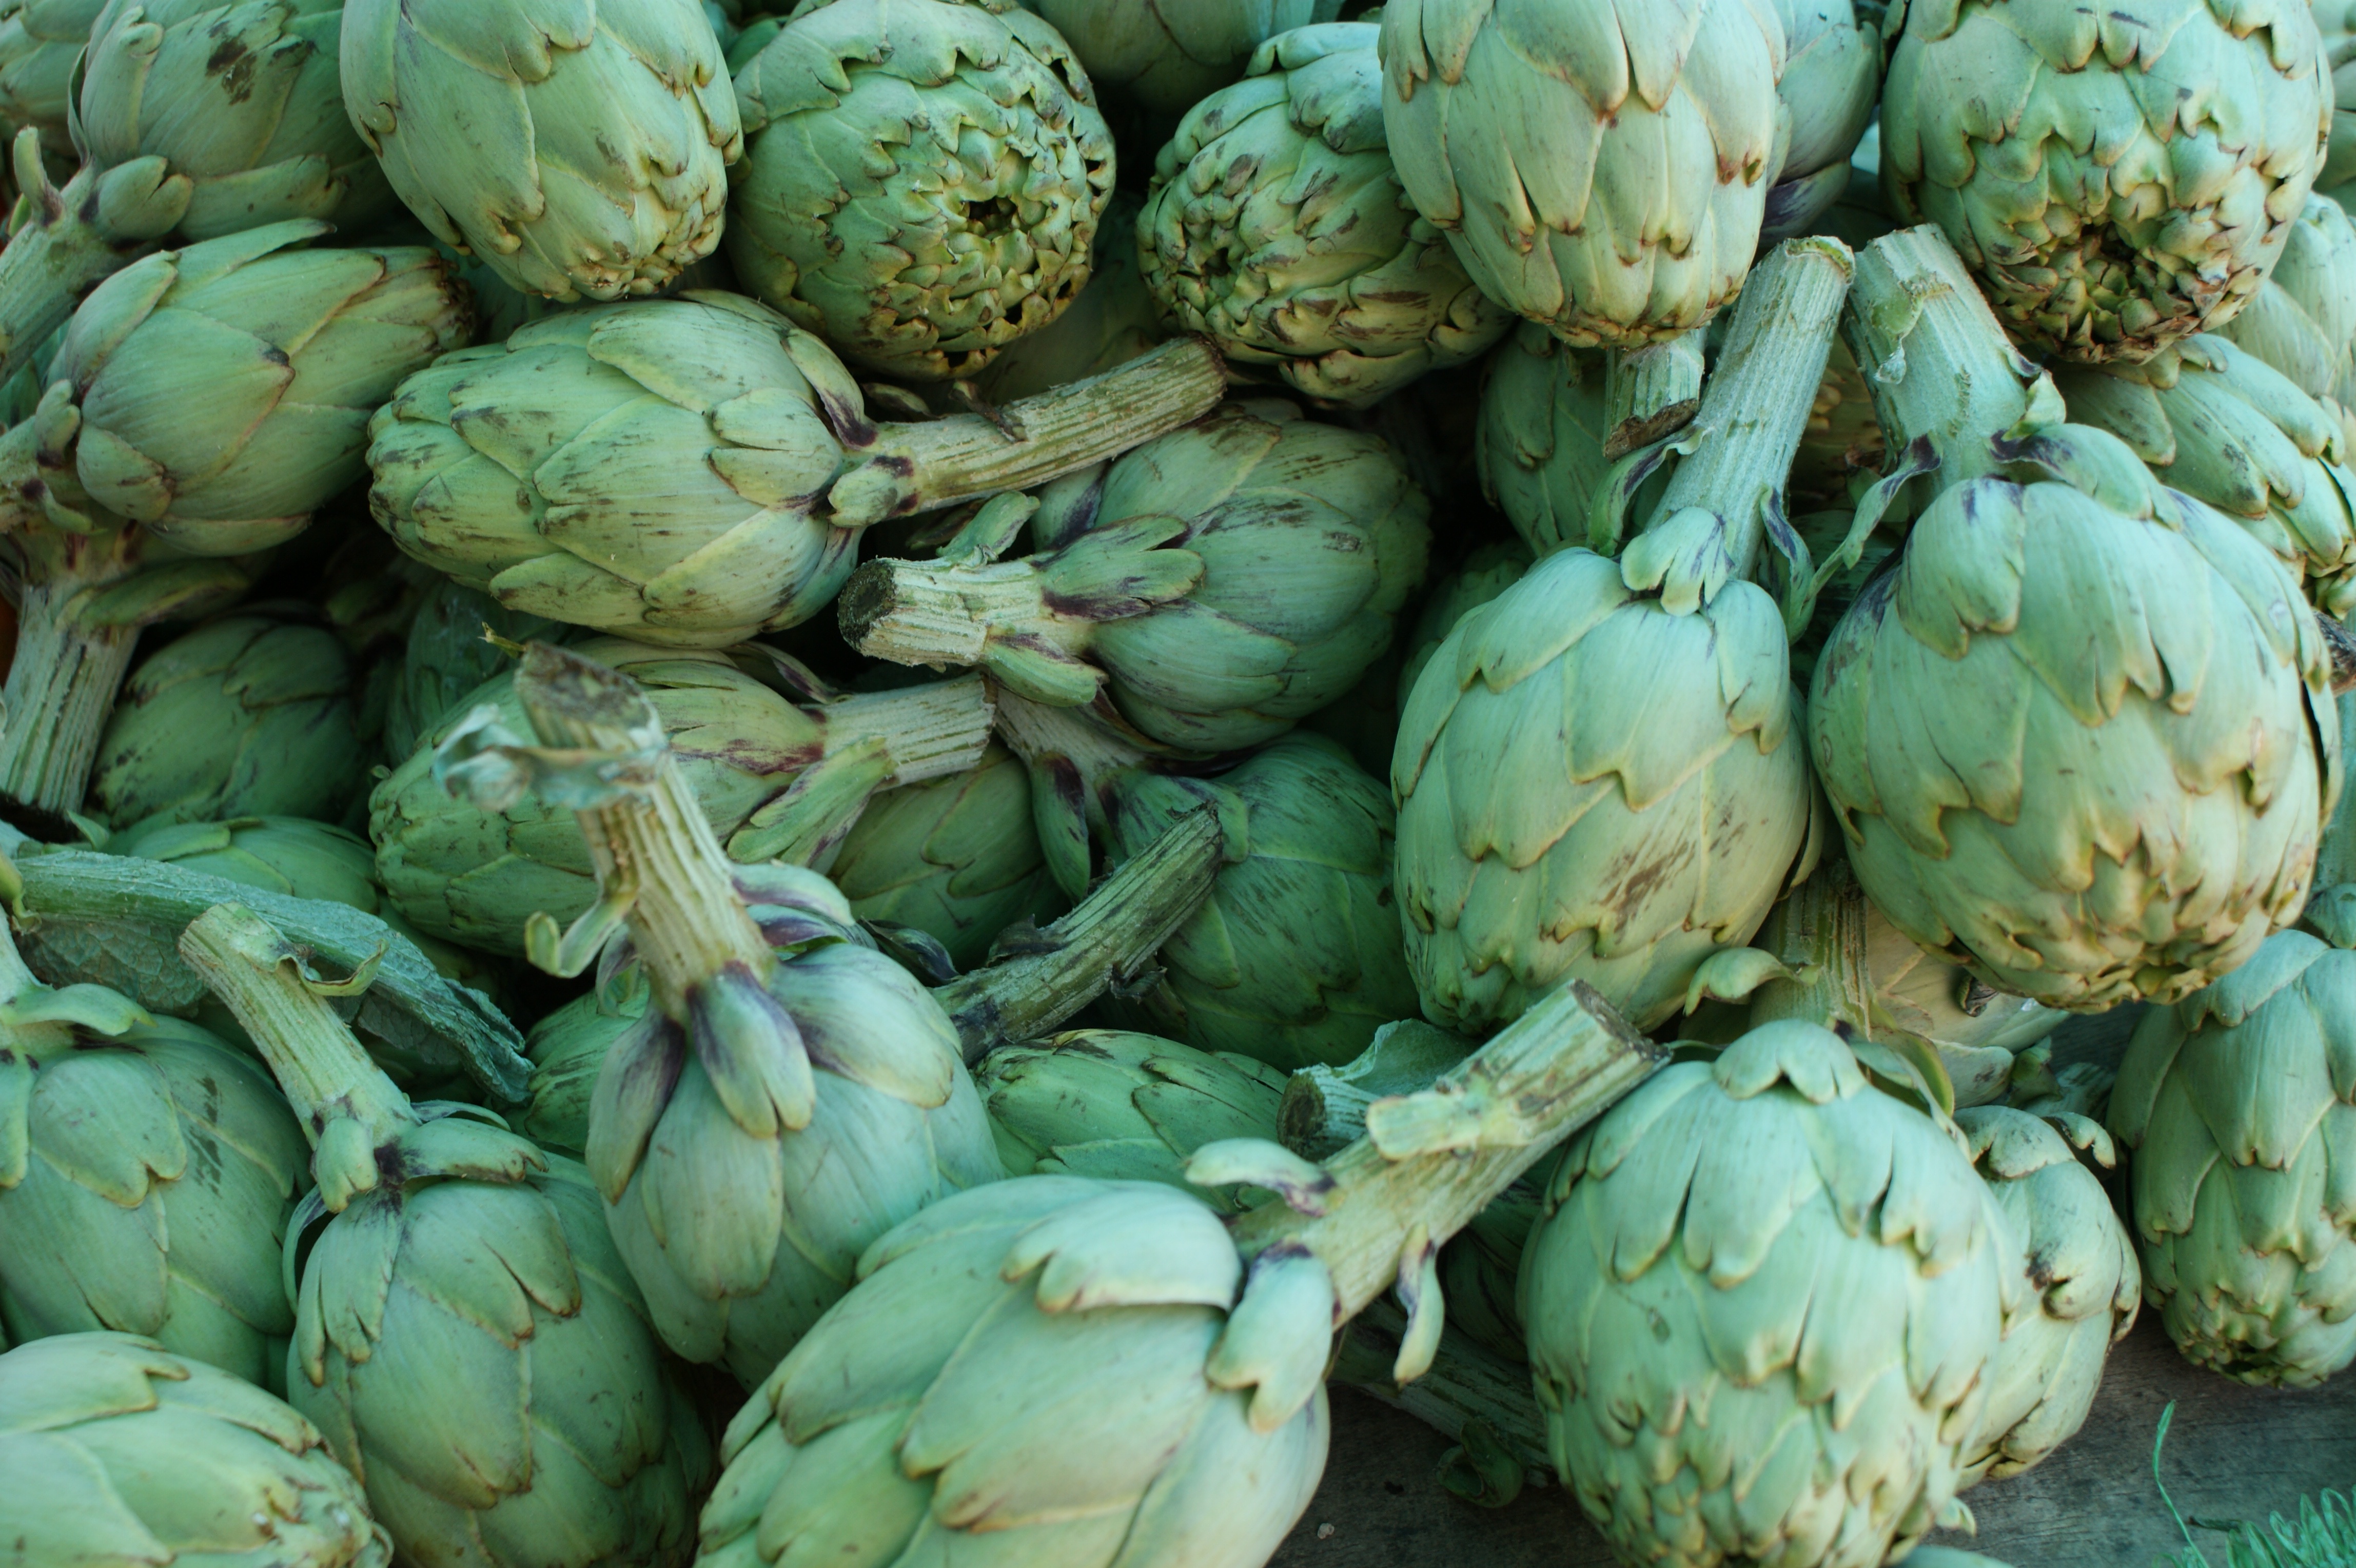
plant, flower, food, green, produce, vegetable, market, artichoke, vegetables, thistle, flowering plant, daisy family, artichokes, land plant